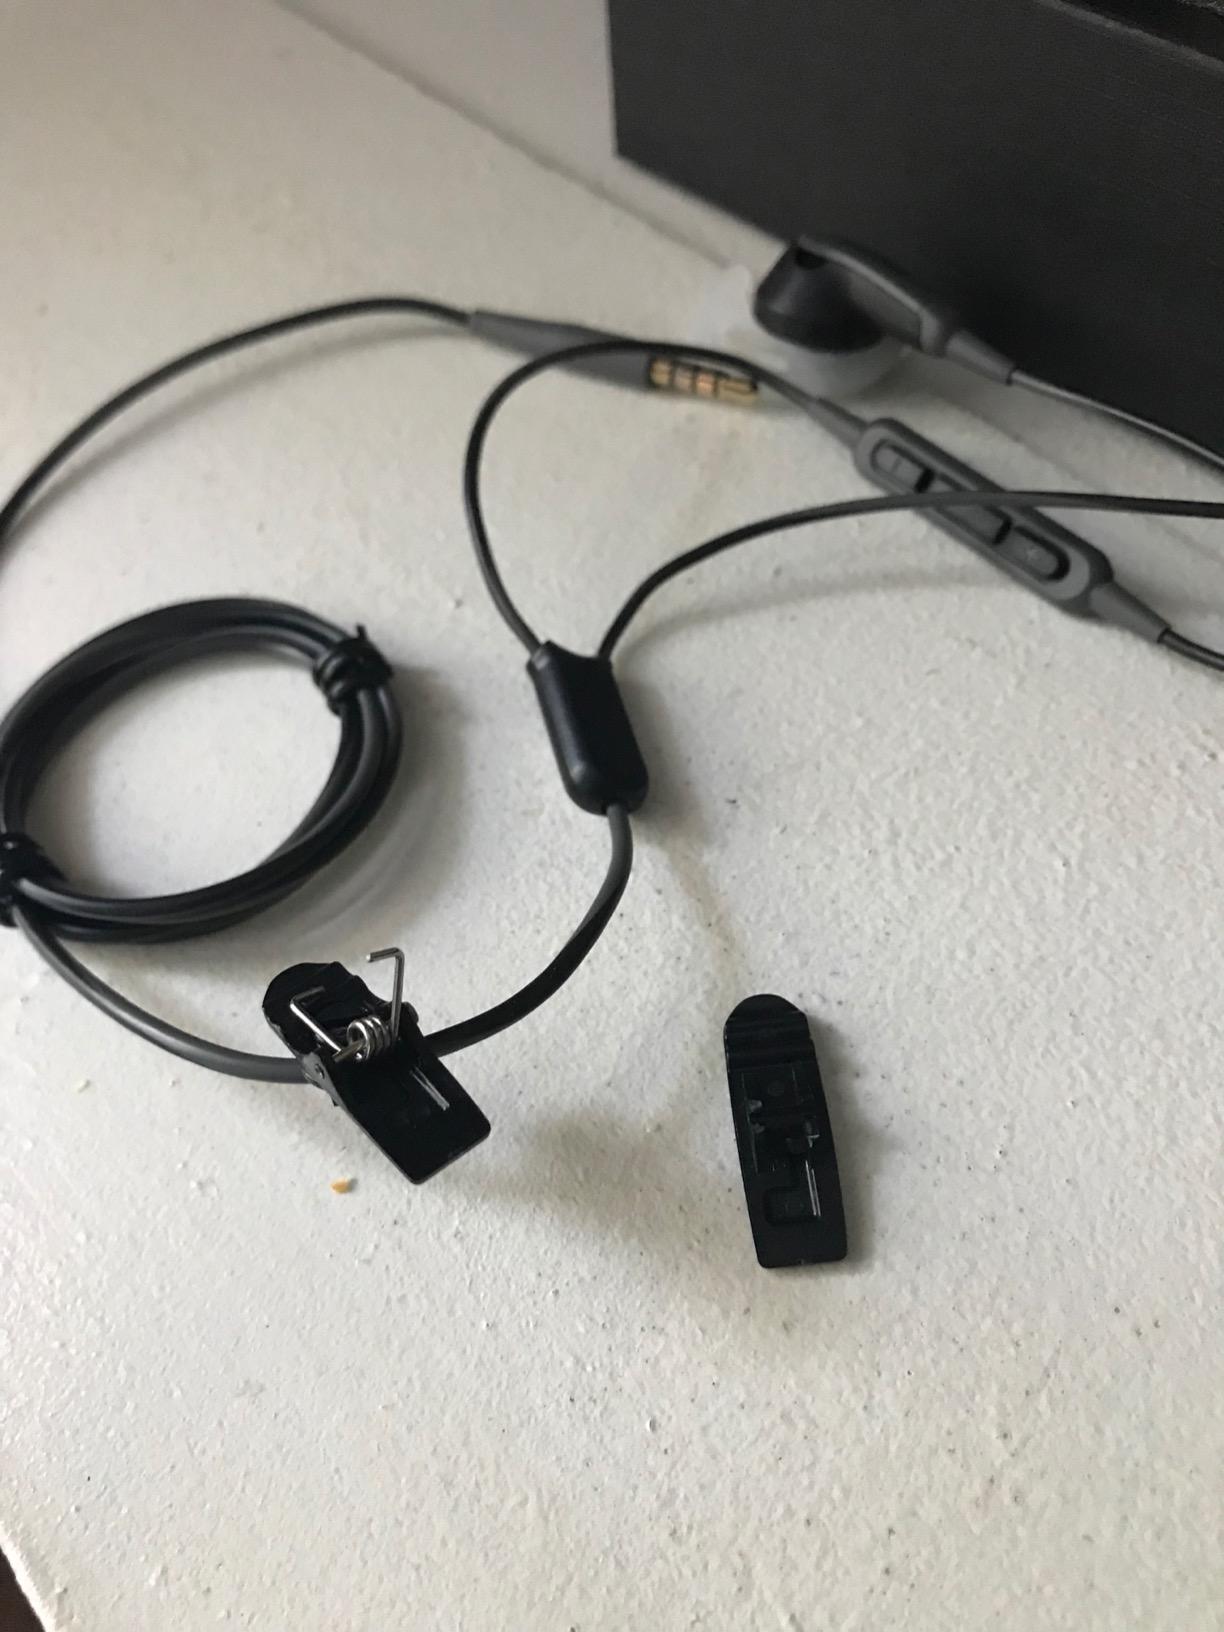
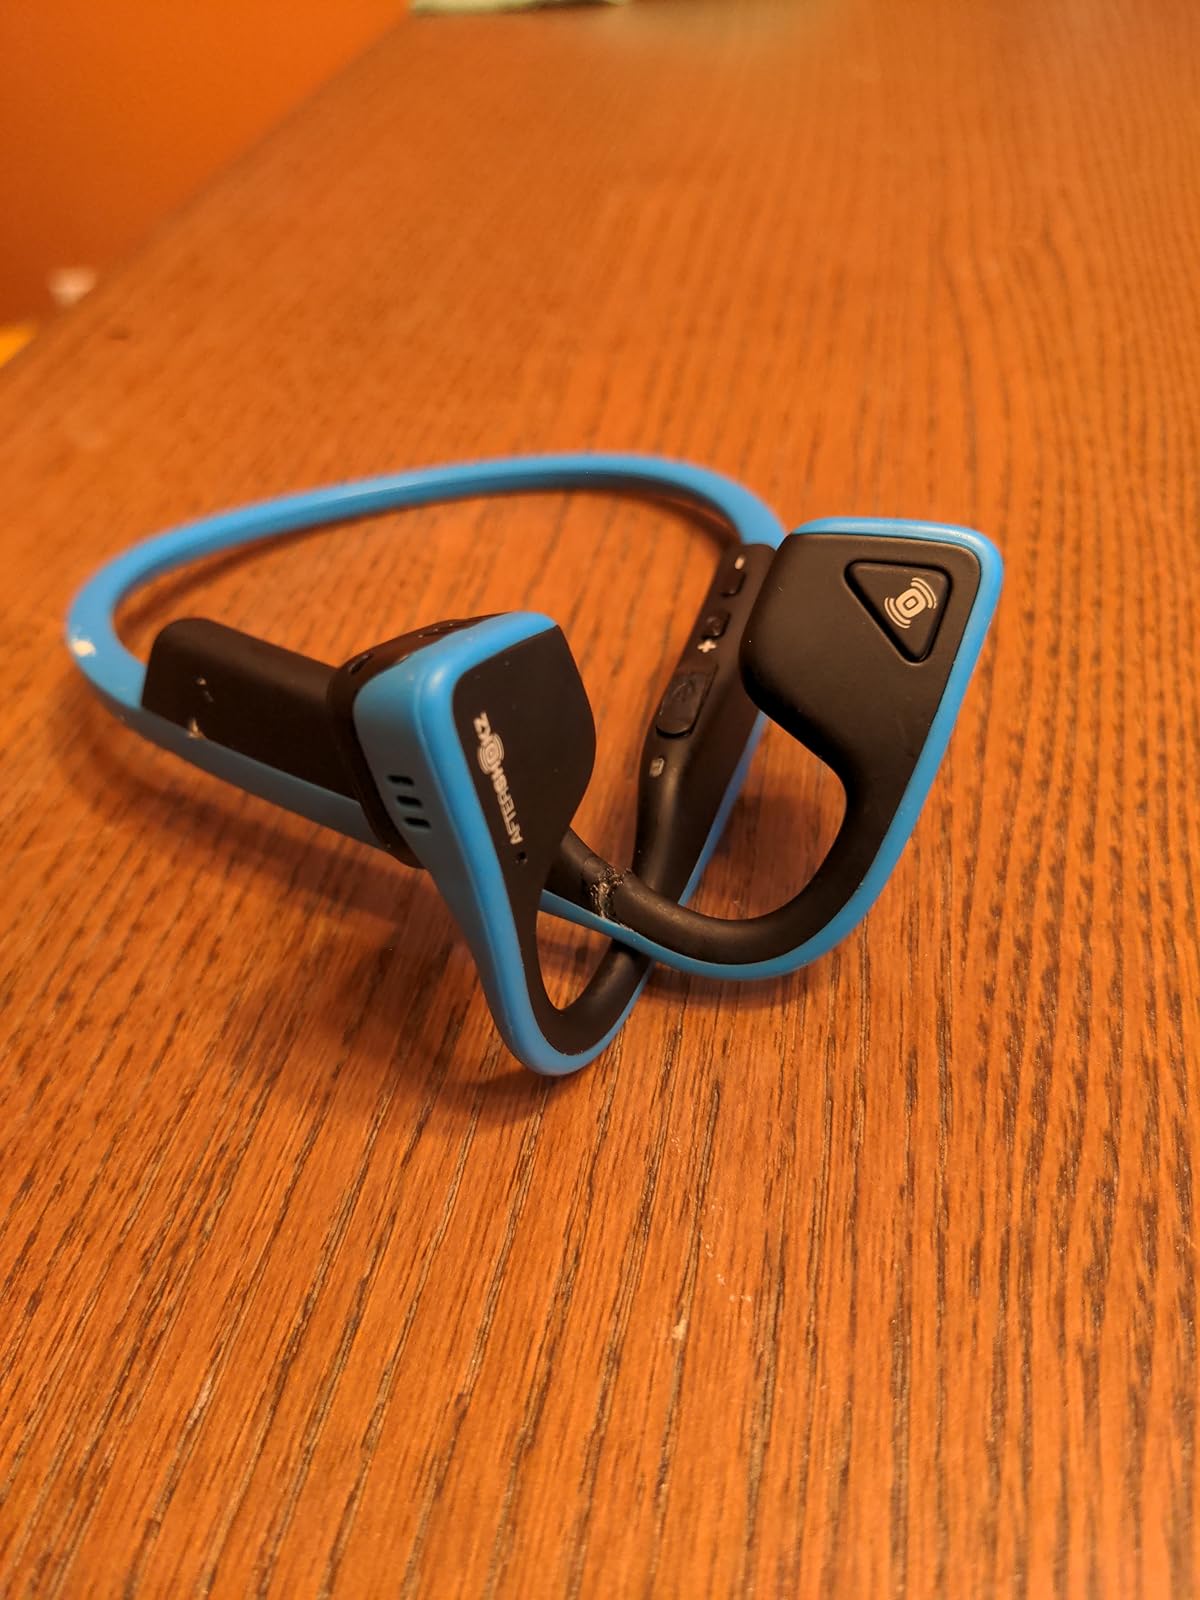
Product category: headphones
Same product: no